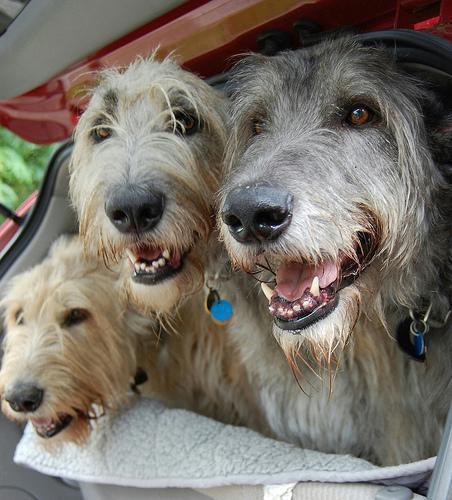
Irish_wolfhound